Sali Berisha

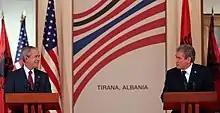
Sali Berisha and George W. Bush in Tirana, June 2007

On 3 July 2005, Sali Berisha led a coalition of five right center parties into the 2005 parliamentary elections, which eventually won a majority of 74 MPs from a total of 140. He was appointed Prime Minister of Albania on 8 September 2005.